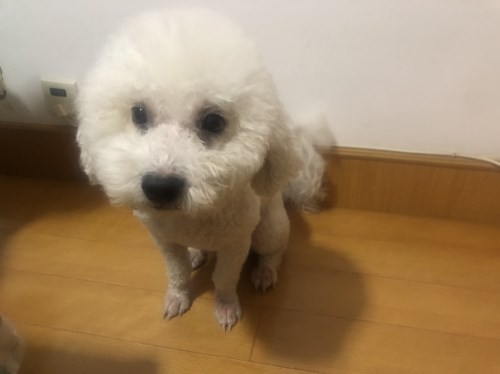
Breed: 3083-n000117-Bichon_Frise